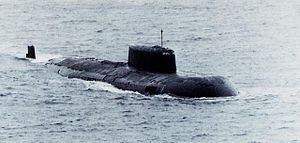
Antiubådskrigsførelse / Atomubåde – tiden efter anden verdenskrig
En russisk ubåd af Oscar-klassen (Russisk: Project 949), atomubåd. Disse ubåde kan holde en hastighed på 28 knob neddykket i lange perioder, men skaber dog meget støj ved disse hastigheder.
Antiubådskrigsførelse, fra engelsk anti-submarine warfare, forkortet ASW er det begreb, der bruges for at beskrive detektionen af, jagten på og en eventuel ødelæggelse af fjendtlige ubåde. Der findes ASW-systemer til fly, helikoptere, skibe og i ubåde.